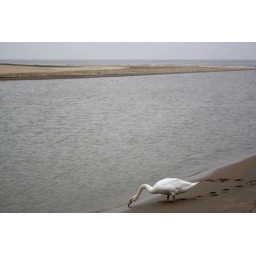
Swimming by the Uitwatering in Katwijk, drinking the salt water and eating of the sand.